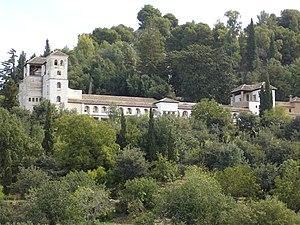
Vue_du_generalife Copyleft Je suis l'auteur de cette photographie
Le Généralife ou Jannat al-Arif est le palais d'été des princes Nasrides dans l'Alhambra de Grenade.